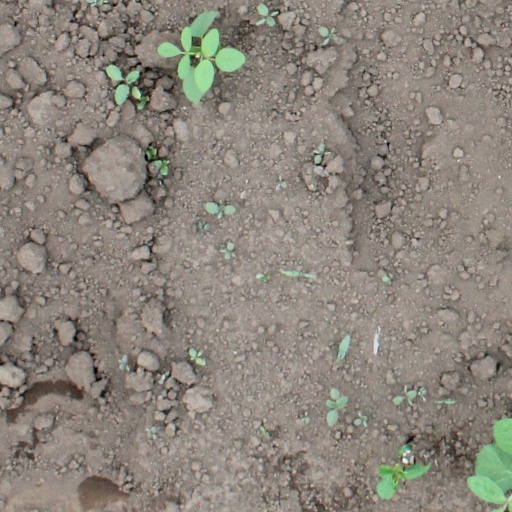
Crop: soybean